Ghida Fakhry

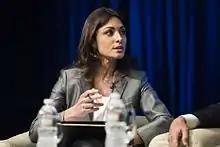
Ghida Fakhry at the 2017 World Bank Group-IMF Spring Meetings

Ghida Fakhry started her TV career as a Middle East analyst for CNN and was a CNN world report contributor. She later became New York Bureau Chief and Columnist for a leading London-based Middle East newspaper and covered the annual General Assembly meetings of the UN.